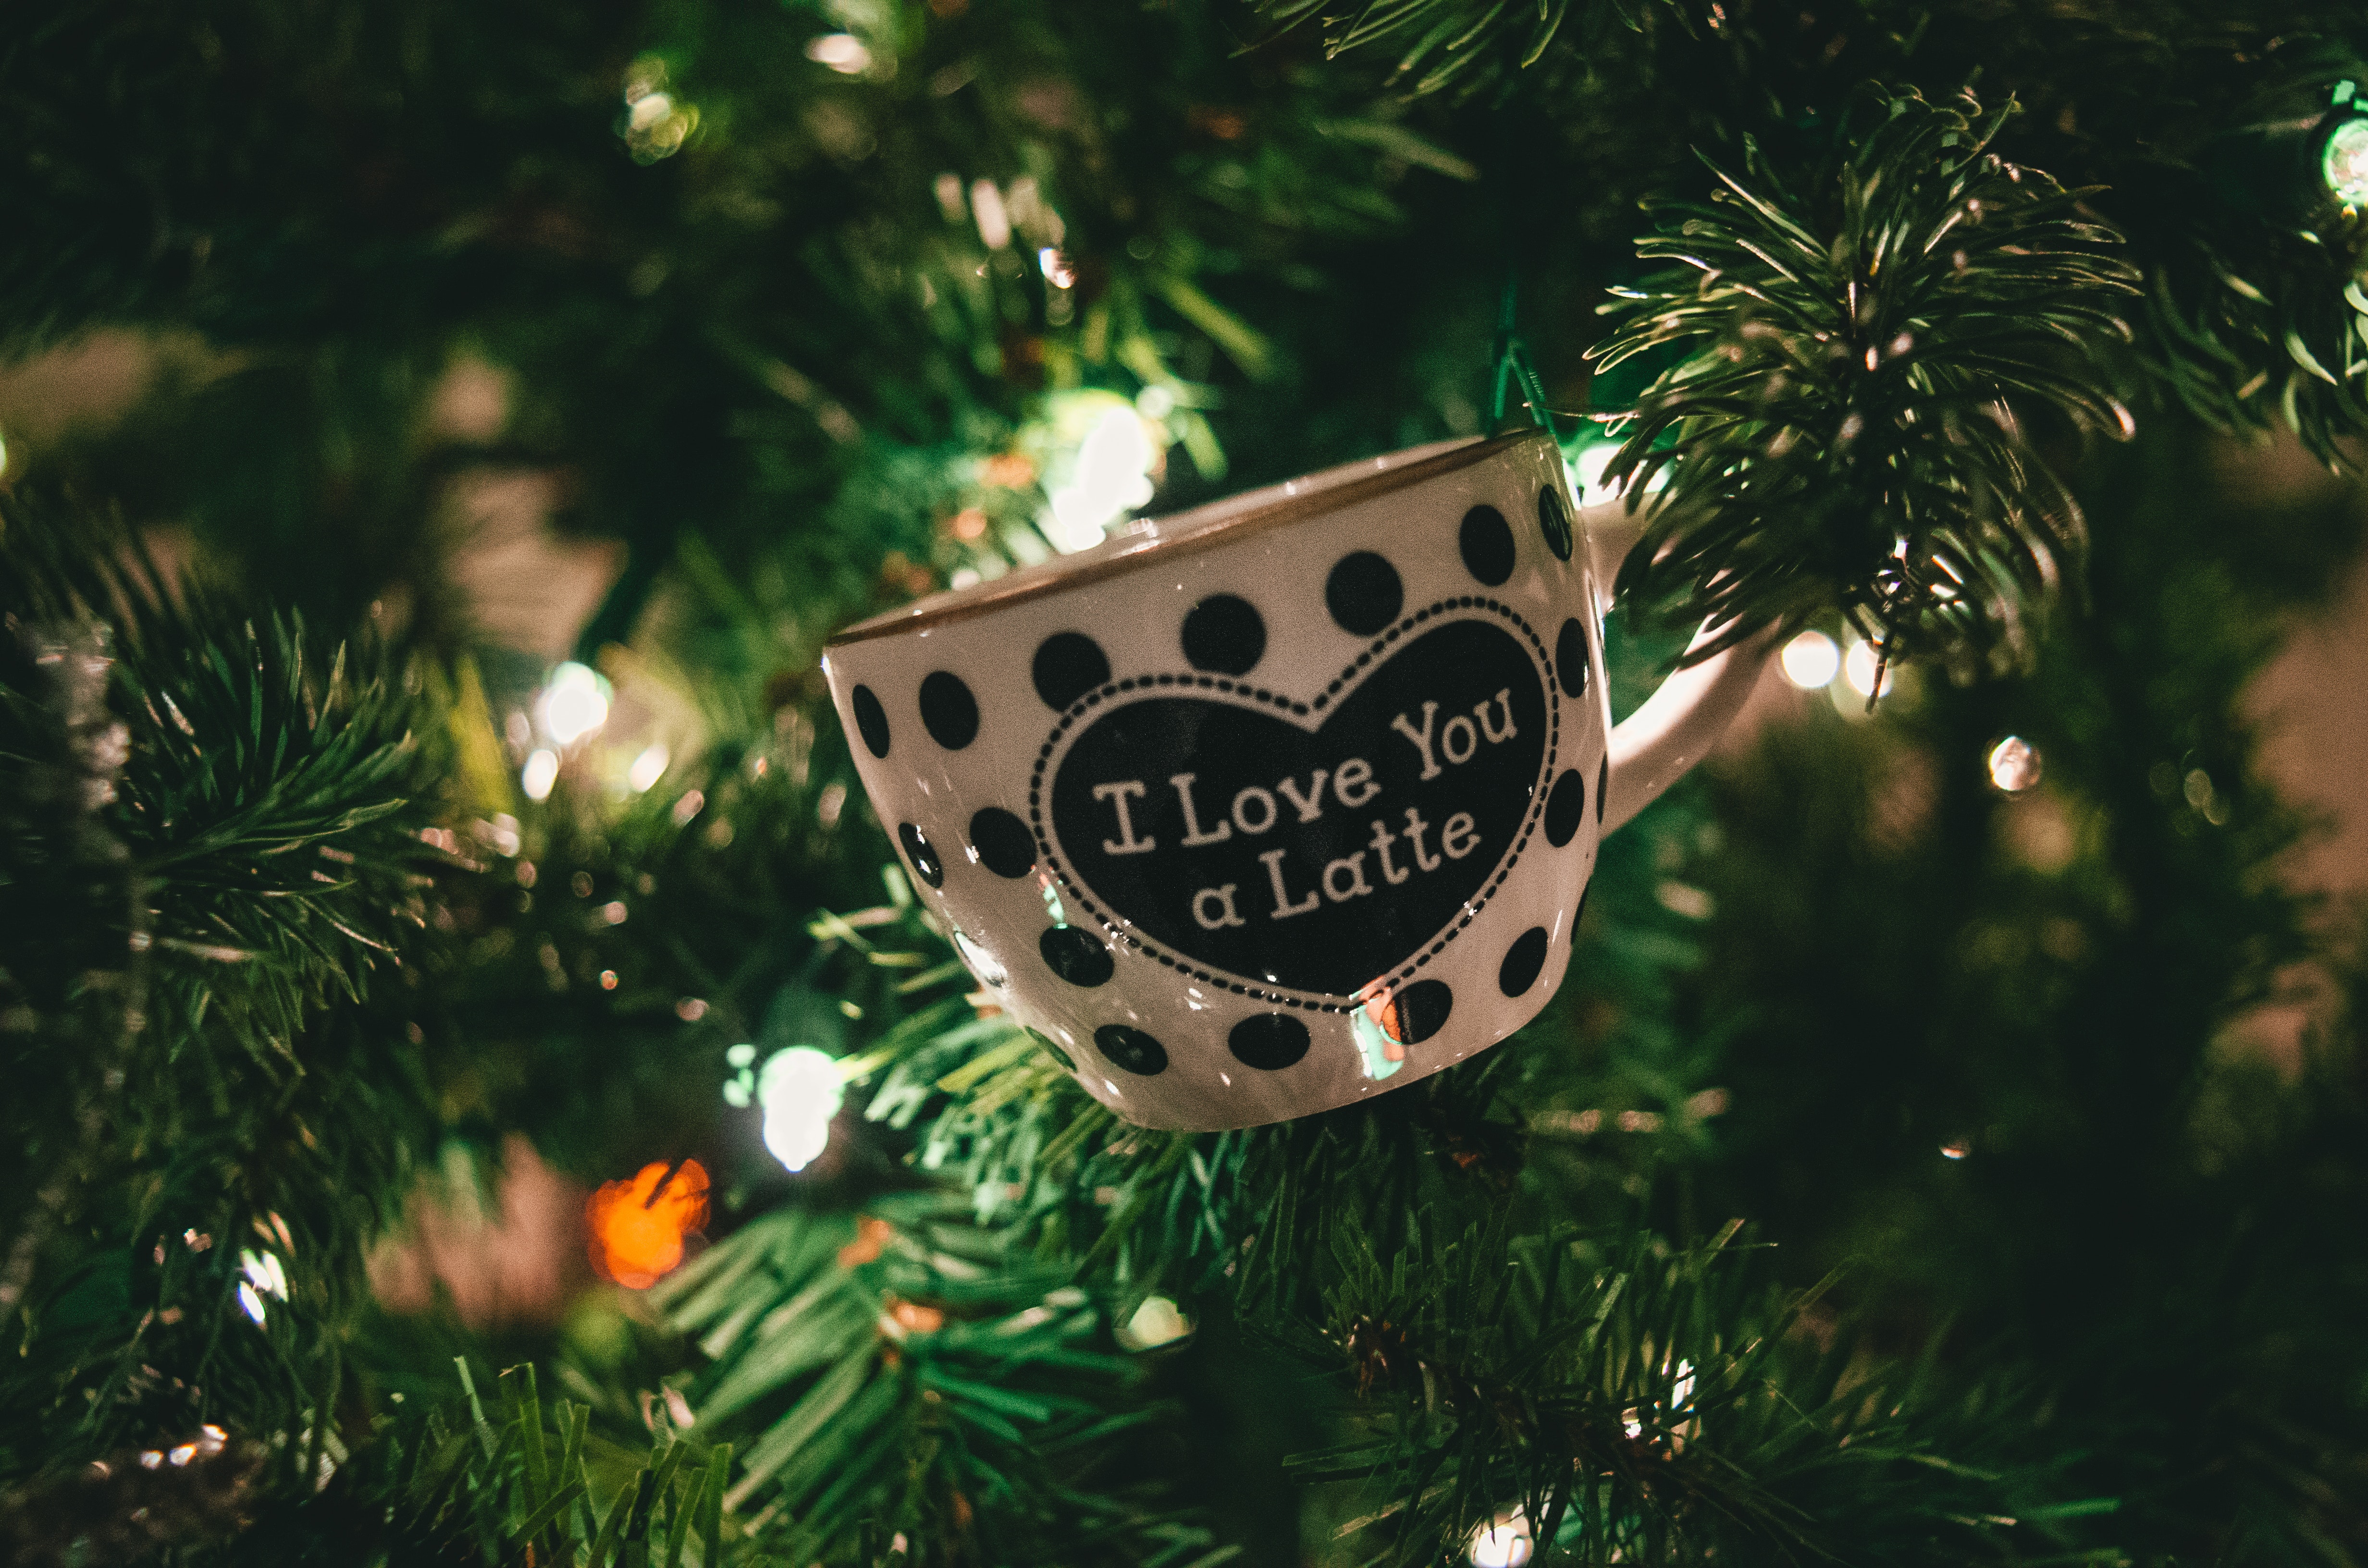
christmas ornament, tree, Holiday ornament, christmas, ornament, woody plant, christmas tree, plant, fir, christmas decoration, branch, evergreen, conifer, pine family, interior design, event, winter, christmas eve, house, holiday, spruce